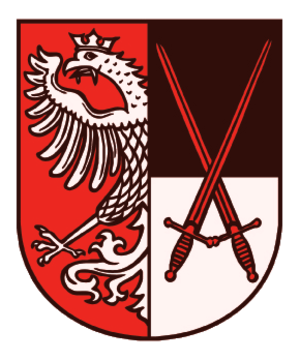
Allstedt
Coat of arms of Allstedt
Allstedt er en by i landkreis Mansfeld-Südharz i den tyske delstat Sachsen-Anhalt. Den ligger kun få km fra grænsen til Thüringen og er administrationsby i Verwaltungsgemeinschaft Allstedt-Kaltenborn.